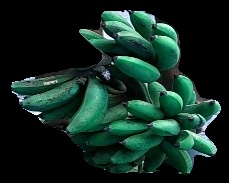
Variety: rasbale
Grade: grade3